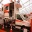
Label: ambulance